Boris Shcherbakov

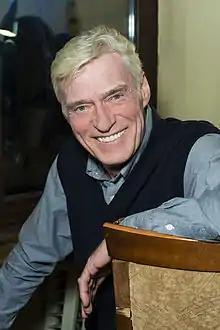
Boris Shcherbakov in 2015

Boris Vasilevich Shcherbakov (born 11 December 1949) is a Soviet and Russian film and theater actor. People's Artist of Russian Federation (1994). Winner of USSR State Prize (1985).